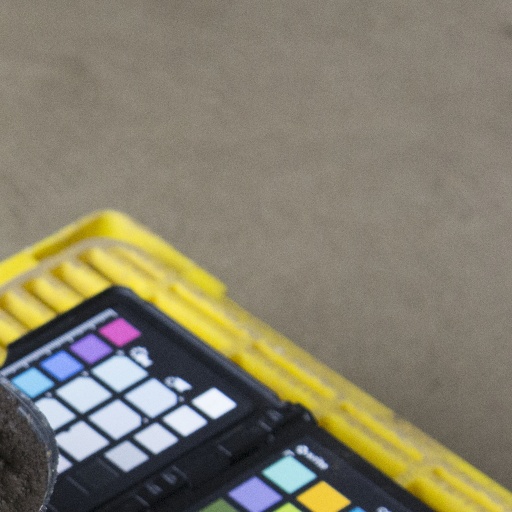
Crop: soybean